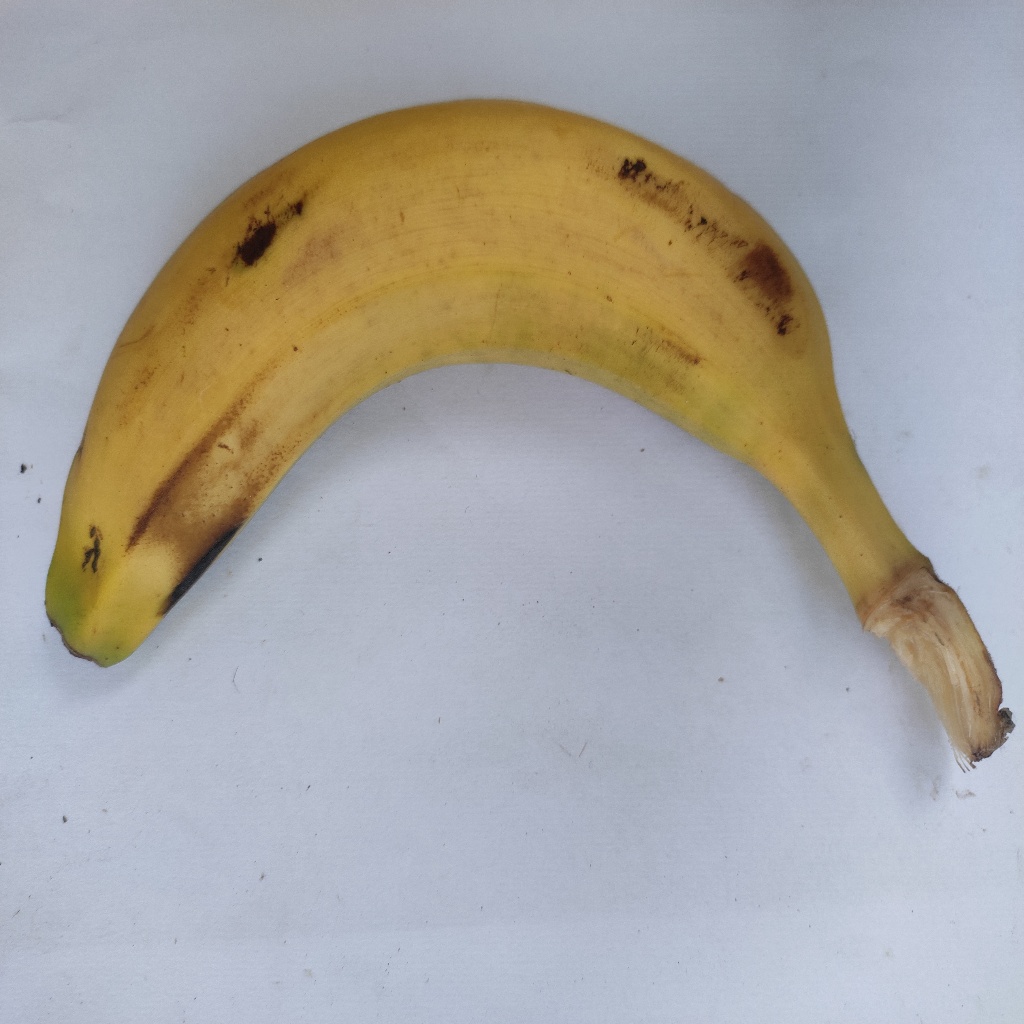
Crop: banana
Quality class: Class_A